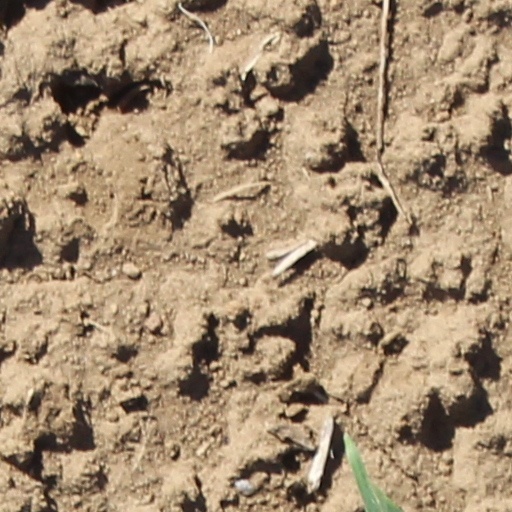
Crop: wheat